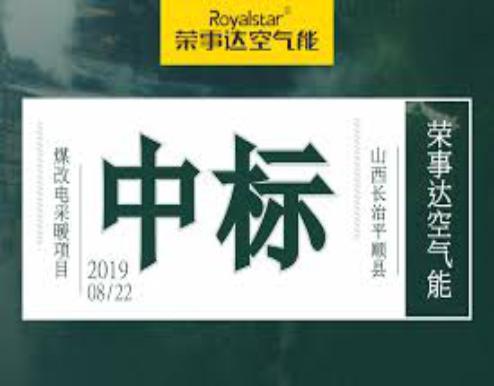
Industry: Necessities